Minesweepers of the Royal New Zealand Navy

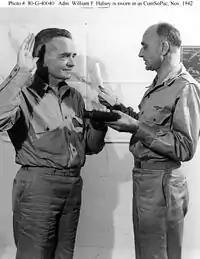
William Halsey sworn in as ComSoPac in November 1942

COMSOPAC is an acronym for Commander South Pacific. During World War II, one of the major United States theatre commands was the command of the South Pacific Area. This command was usually referred to as COMSOPAC (COMmander SOuth PACific)